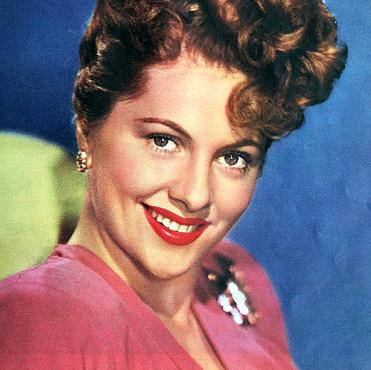
Age: 25